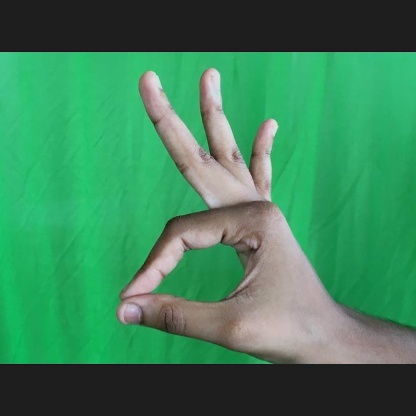
Mudra: Hamsasyam